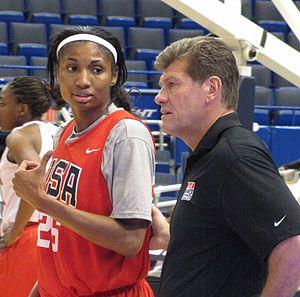
Cette page contient la liste de toutes les équipes et leurs joueuses participant au Tournoi féminin de basket-ball aux Jeux olympiques d'été de 2016.
La draft WNBA 2009 est la cérémonie annuelle de la draft WNBA lors de laquelle les franchises de la WNBA choisissent les joueuses dont elles pourront négocier les droits d’engagement.
La saison WNBA 2009 est la 13ᵉ saison de la WNBA. La saison régulière se déroule du 6 juin au 13 septembre 2009. Les playoffs commencent le 16 septembre 2009 et se terminent le 9 octobre 2009, avec le dernier match des finales WNBA remporté par le Mercury de Phoenix aux dépens des Fever de l'Indiana 3 manches à 2. Le Mercury remporte son second titre en trois ans.